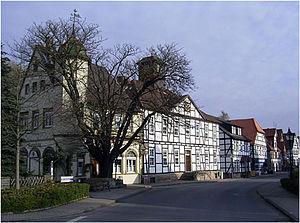
Lauenau est une municipalité allemande du land de Basse-Saxe et de l'arrondissement de Schaumbourg. En 2015, elle comptait 4 100 habitants.